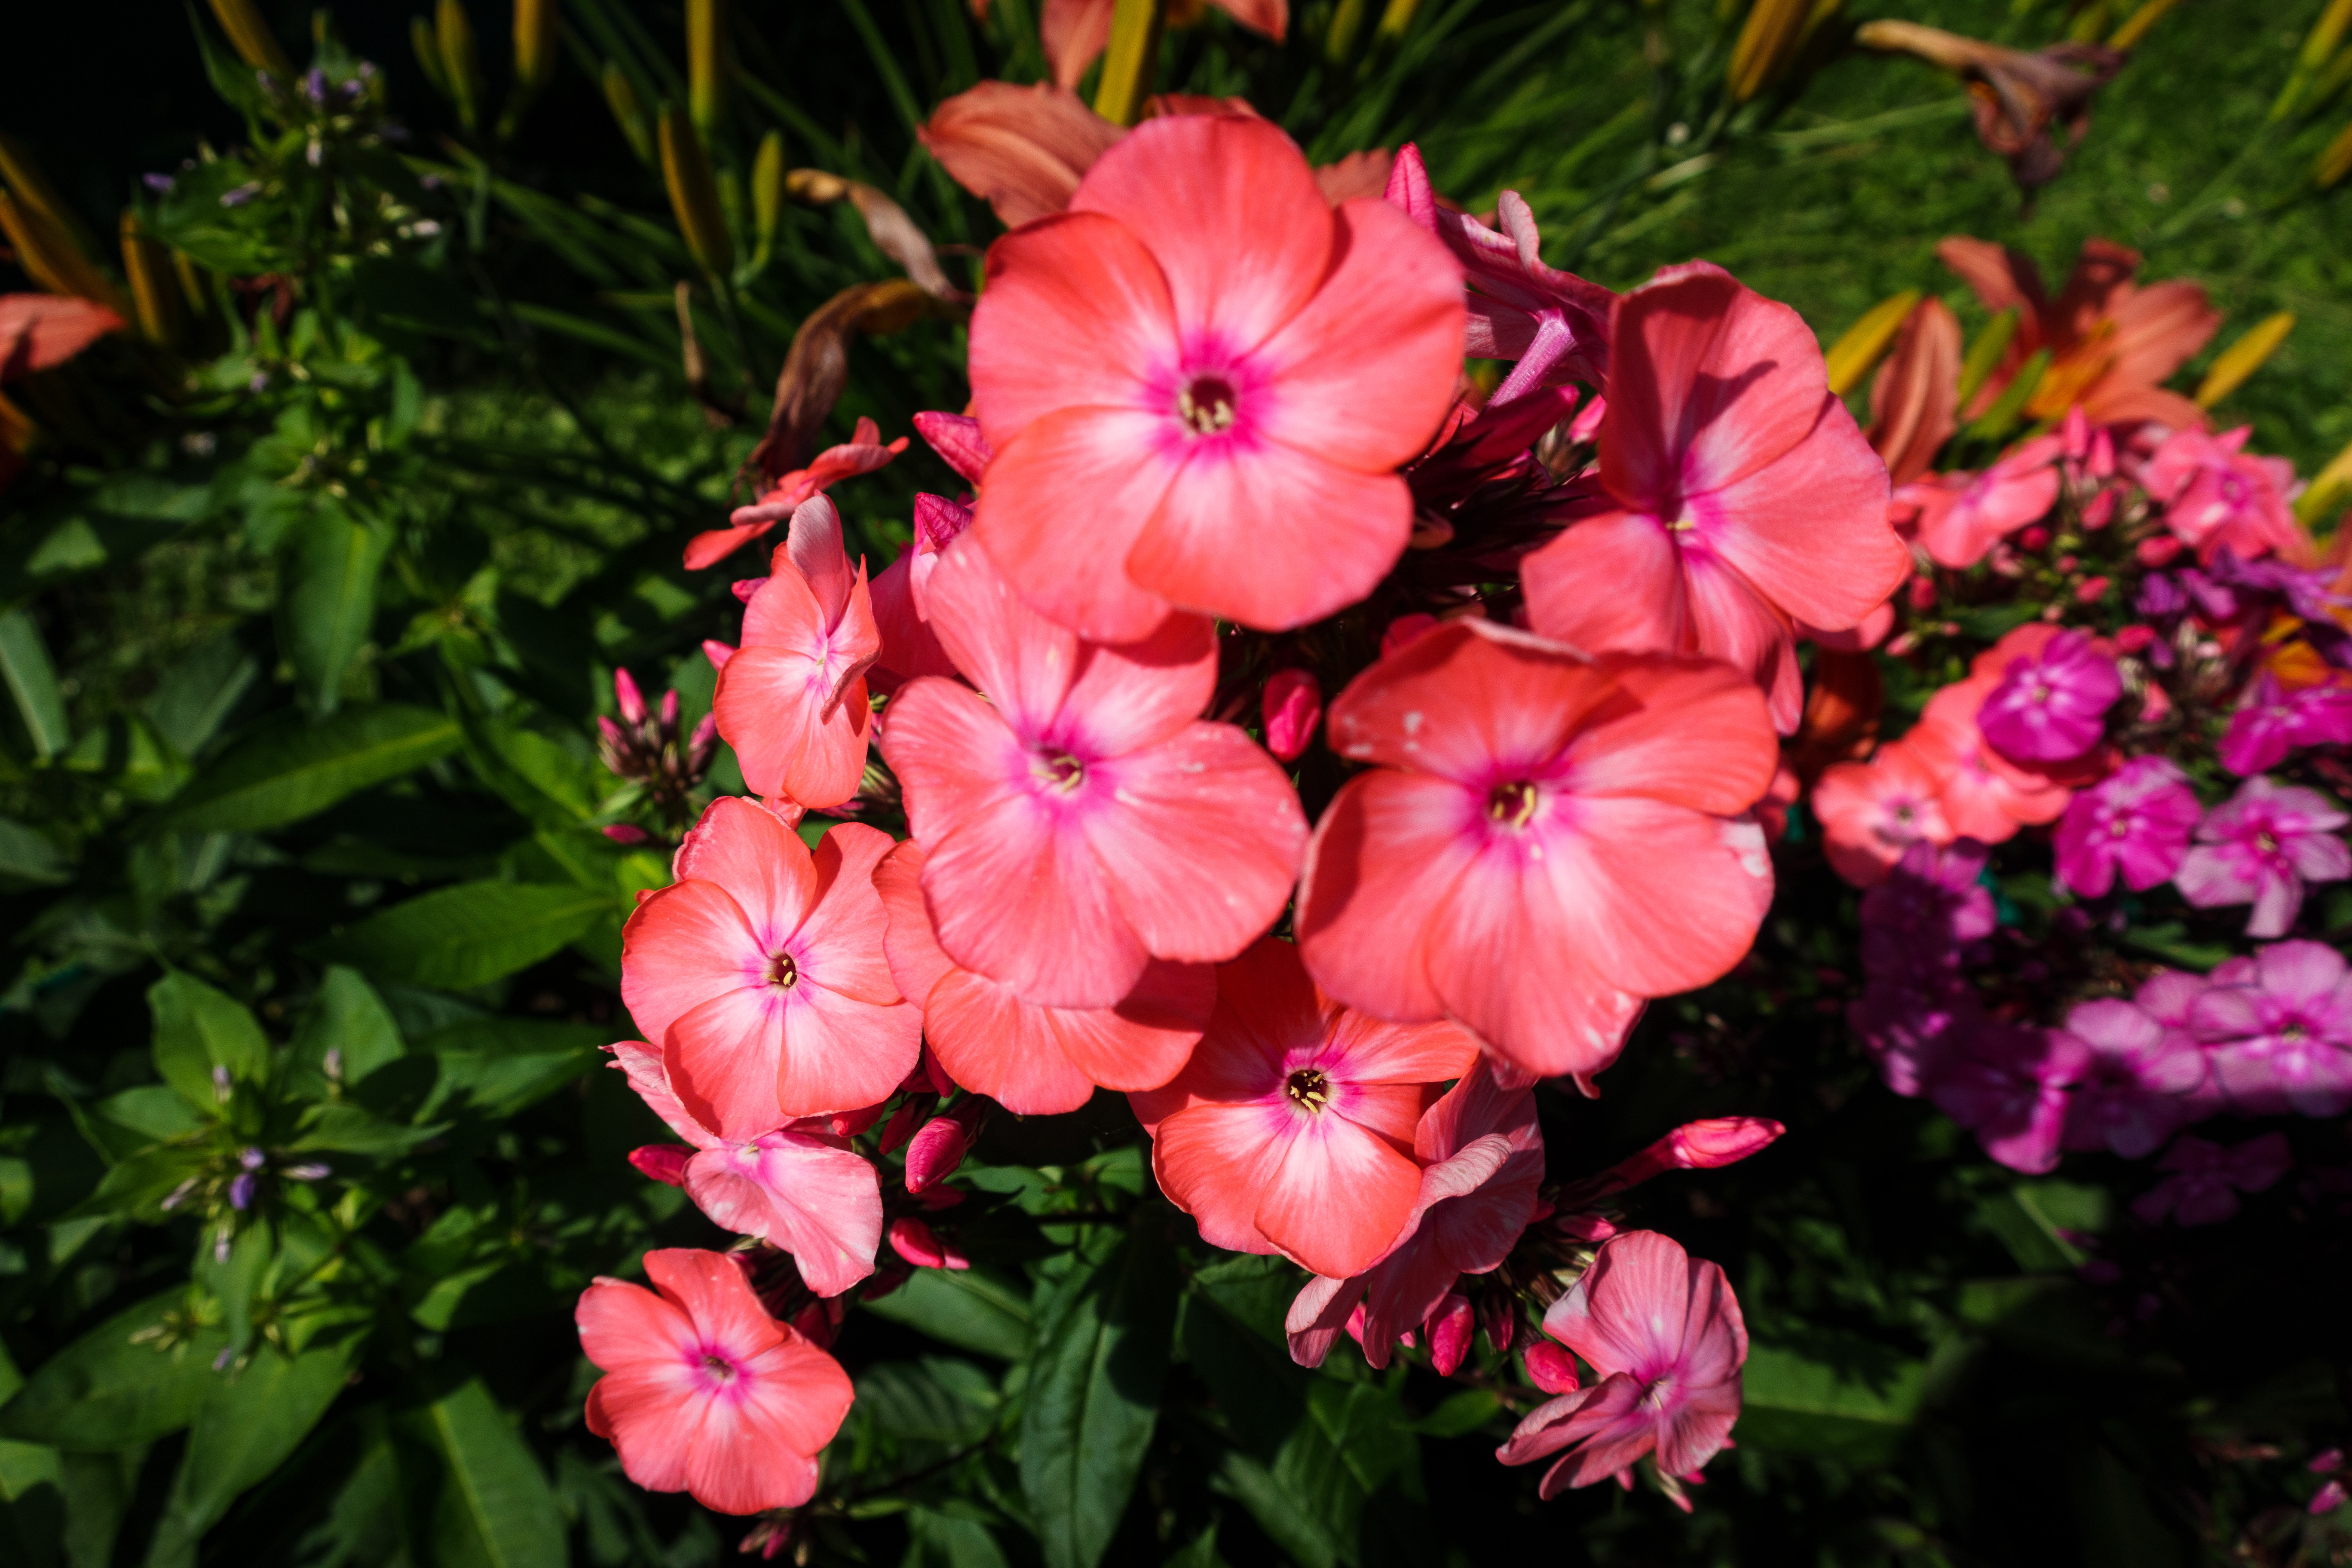
flowers, petals, nature, colorful, flower, flower garden, smell, living, happiness, summer, bloom, plants, garden, village, rural area, plant, petal, pink, flowering plant, botany, annual plant, peach, perennial plant, garden phlox, plant stem, impatiens, geraniales, geraniaceae, geranium, begonia, floristry